Leverett Glacier

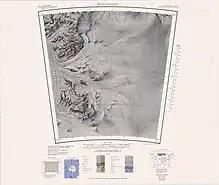
Polar plateau above Leverett Glacier

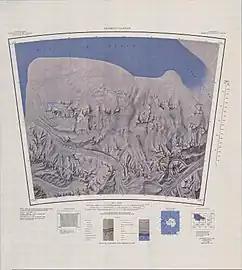
Leverett Glacier (southwest of map)

A peak, high, located at the north side of Leverett Glacier, north of the extremity of California Plateau.